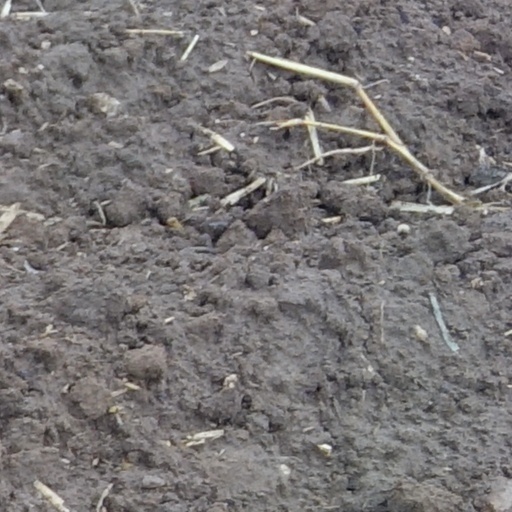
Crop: wheat